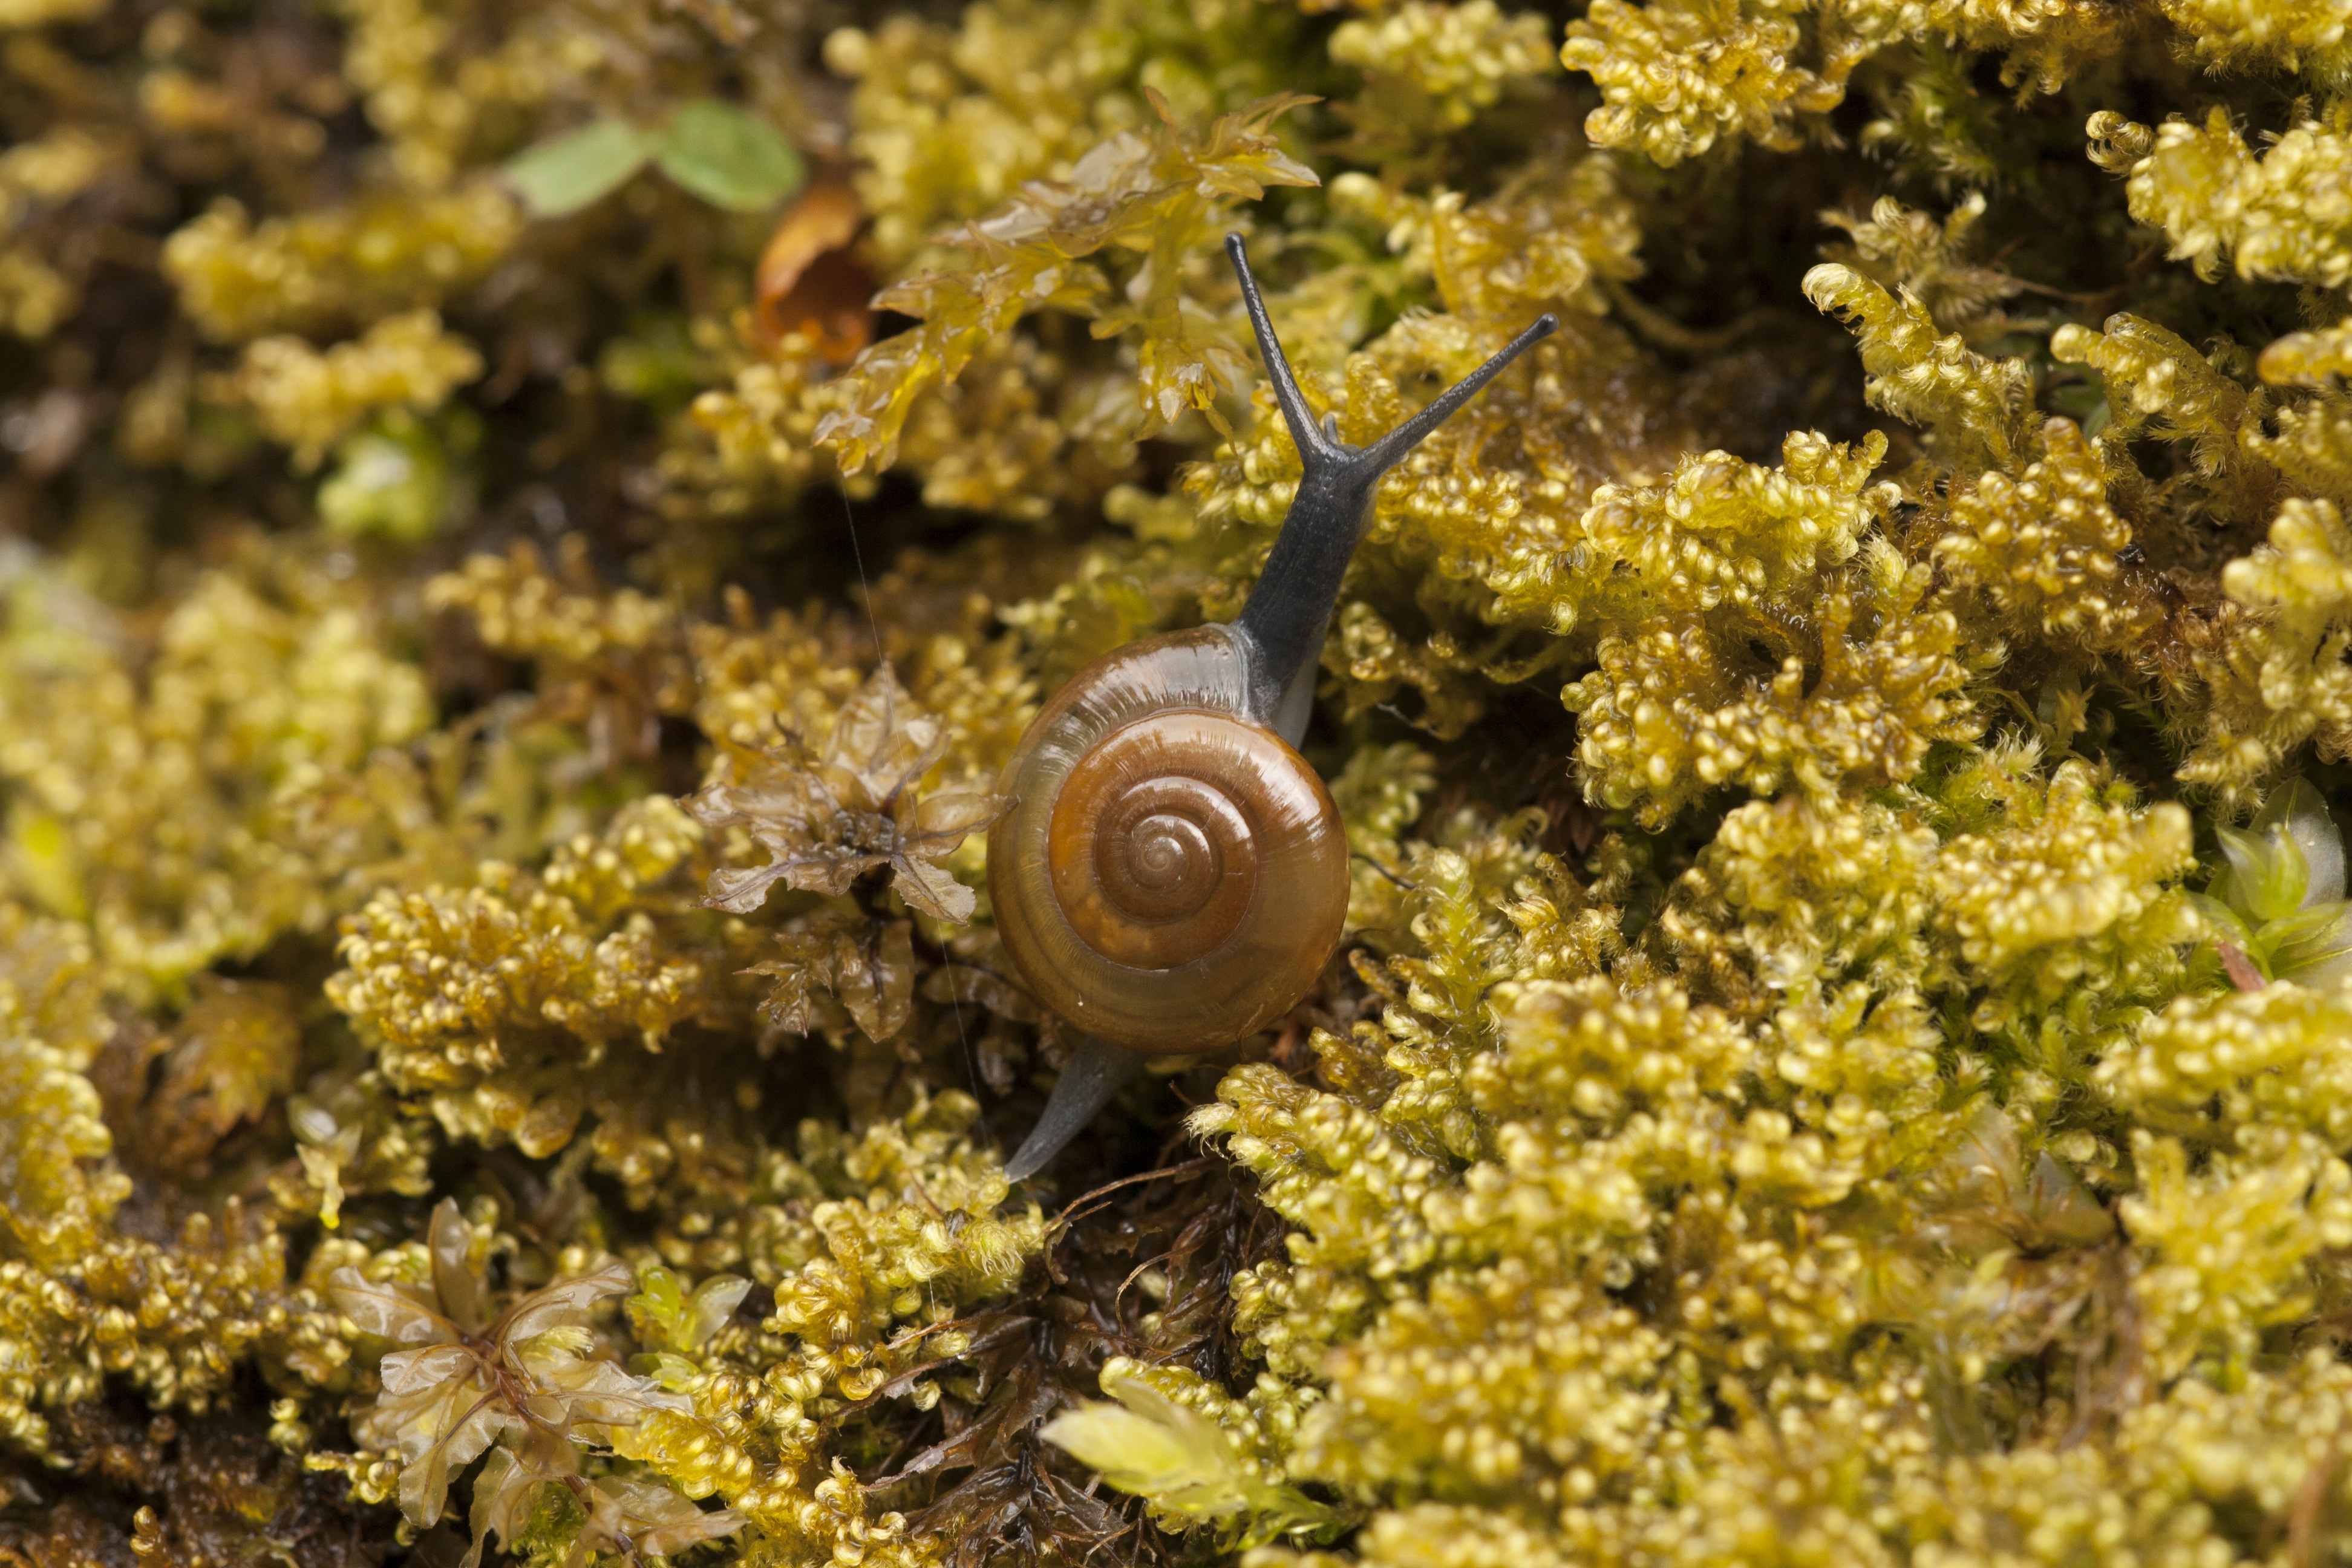
nature, flower, moss, biology, flora, fauna, invertebrate, snail, macro photography, marine biology, snails and slugs